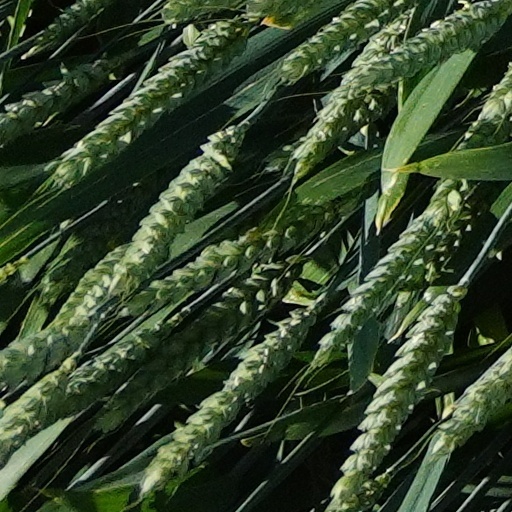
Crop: wheat